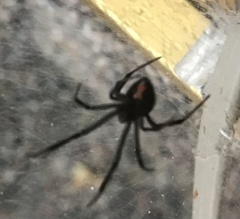
Species: Lactrodectus_hesperus